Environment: real
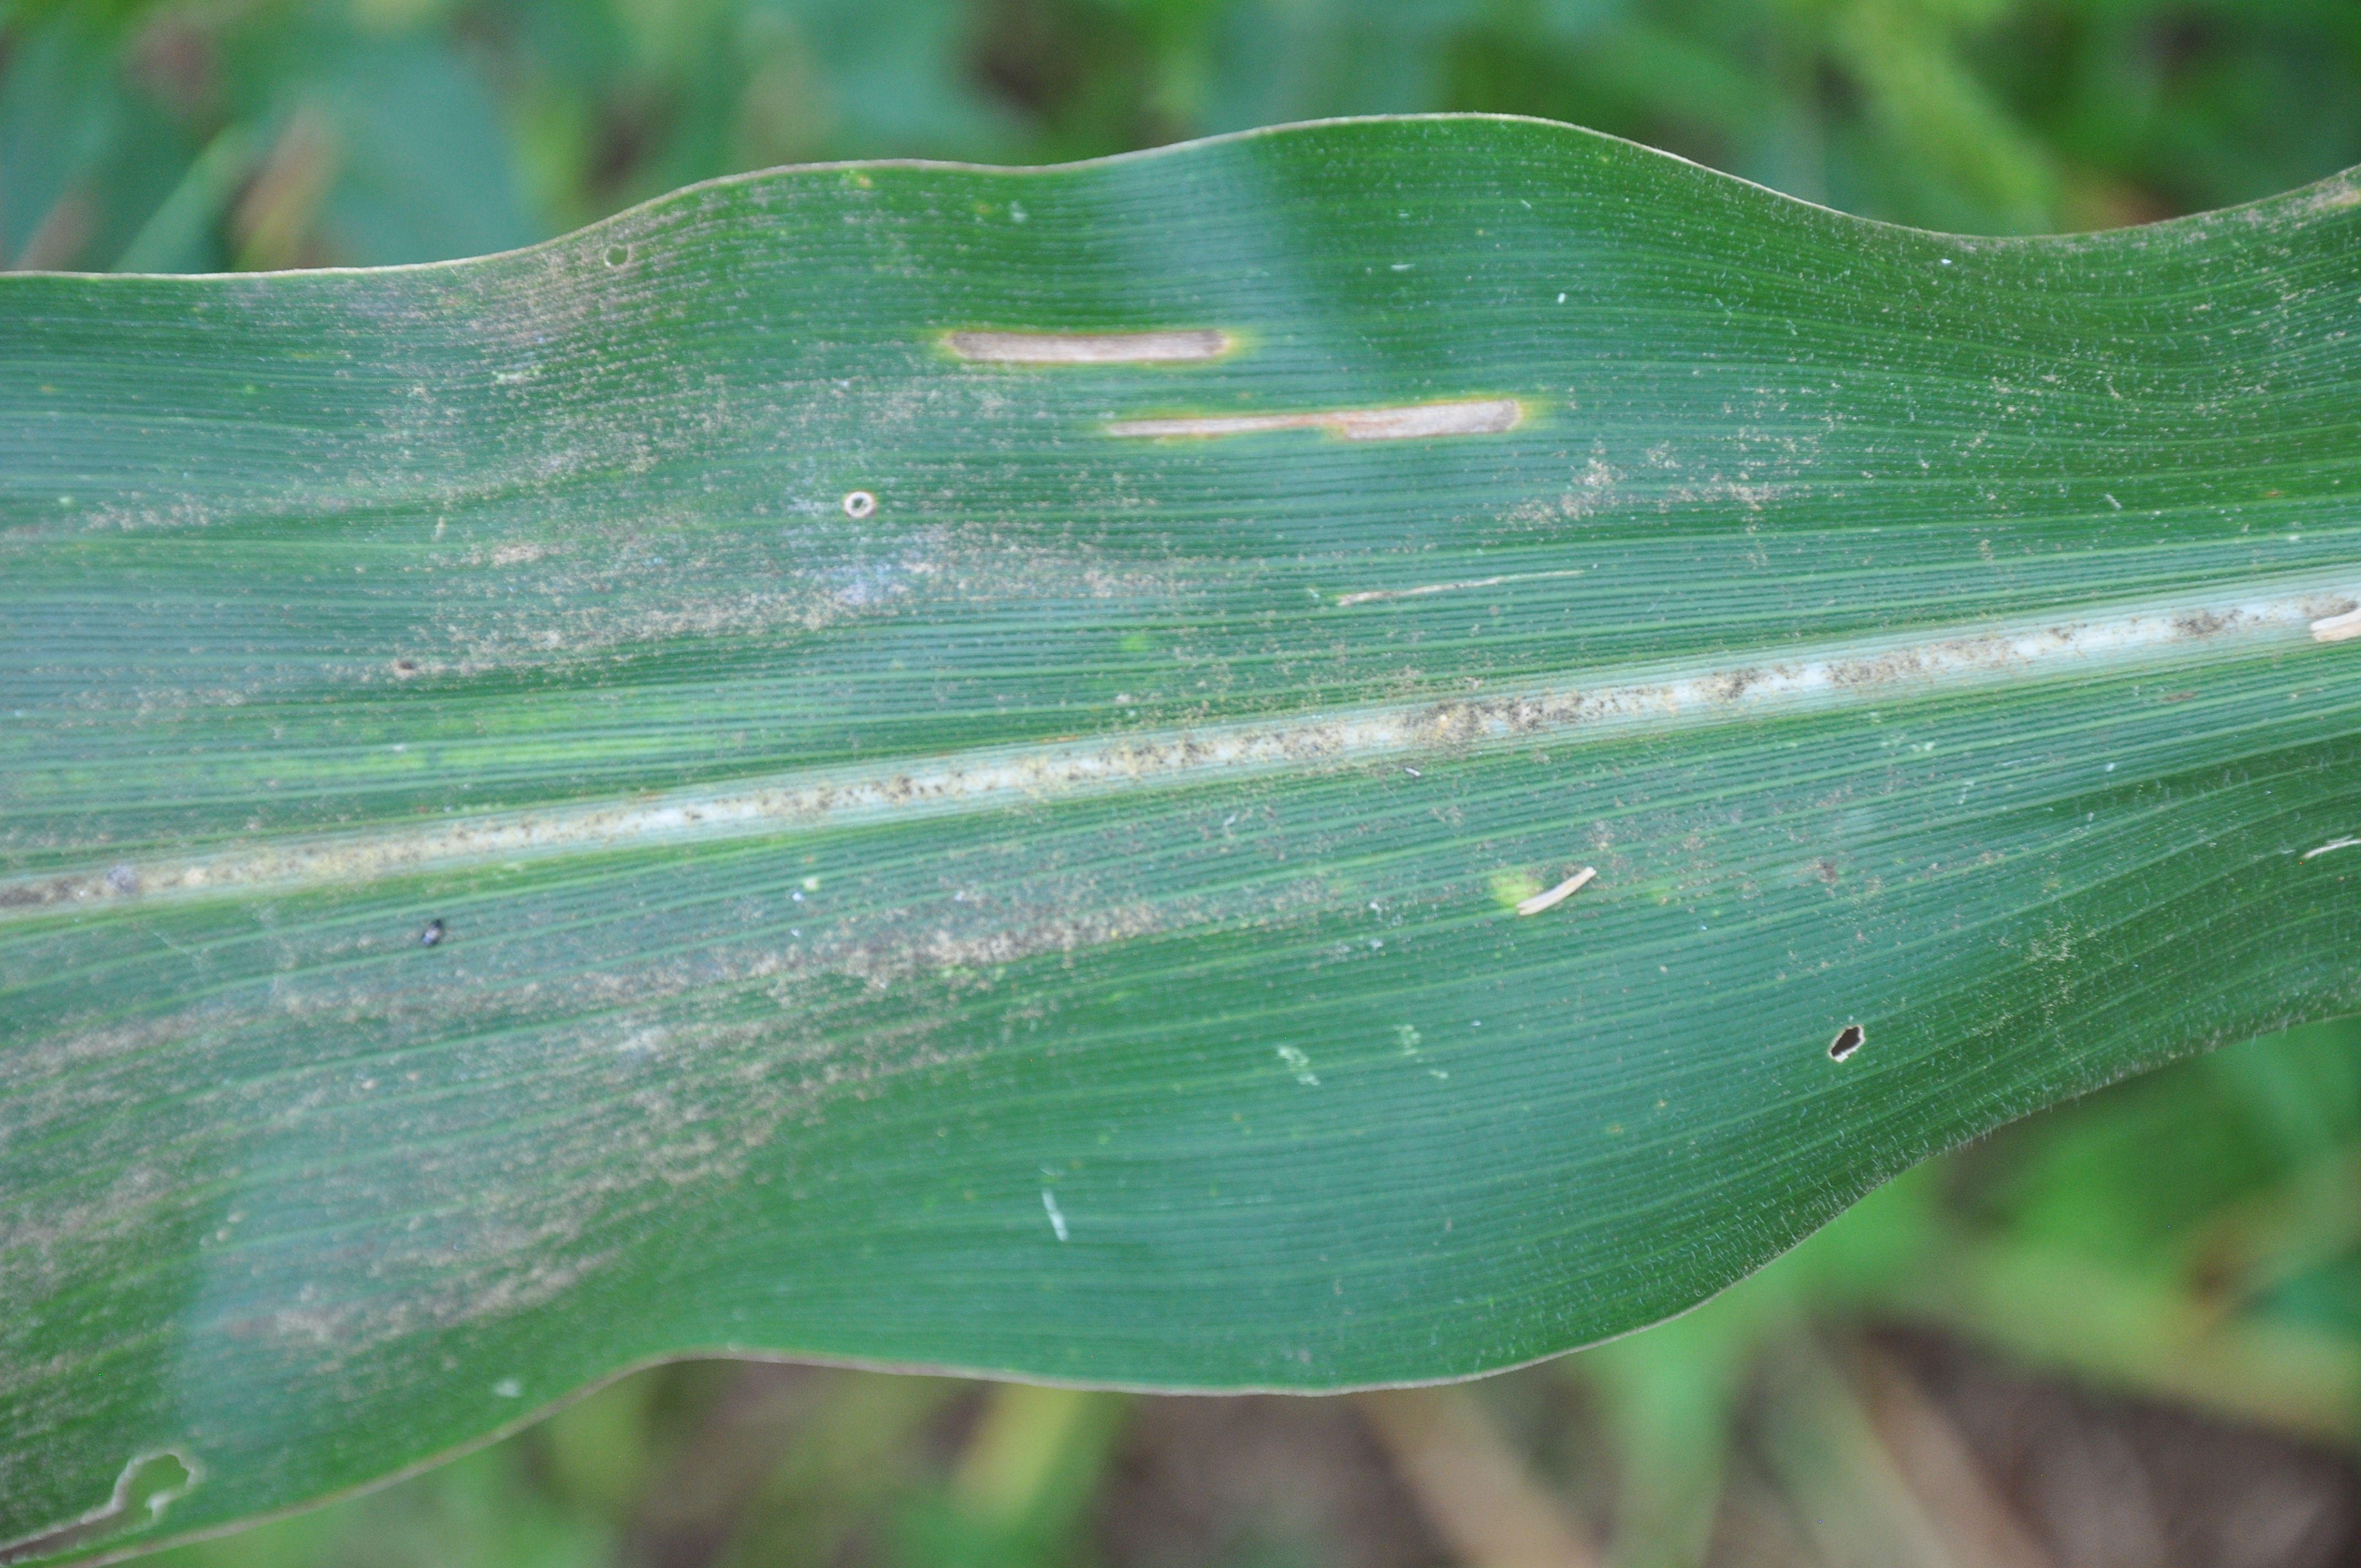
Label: gray_leaf_spot